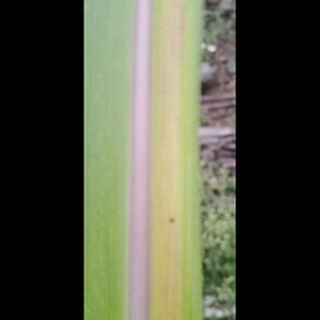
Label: sugarcane_yellow_leaf_disease